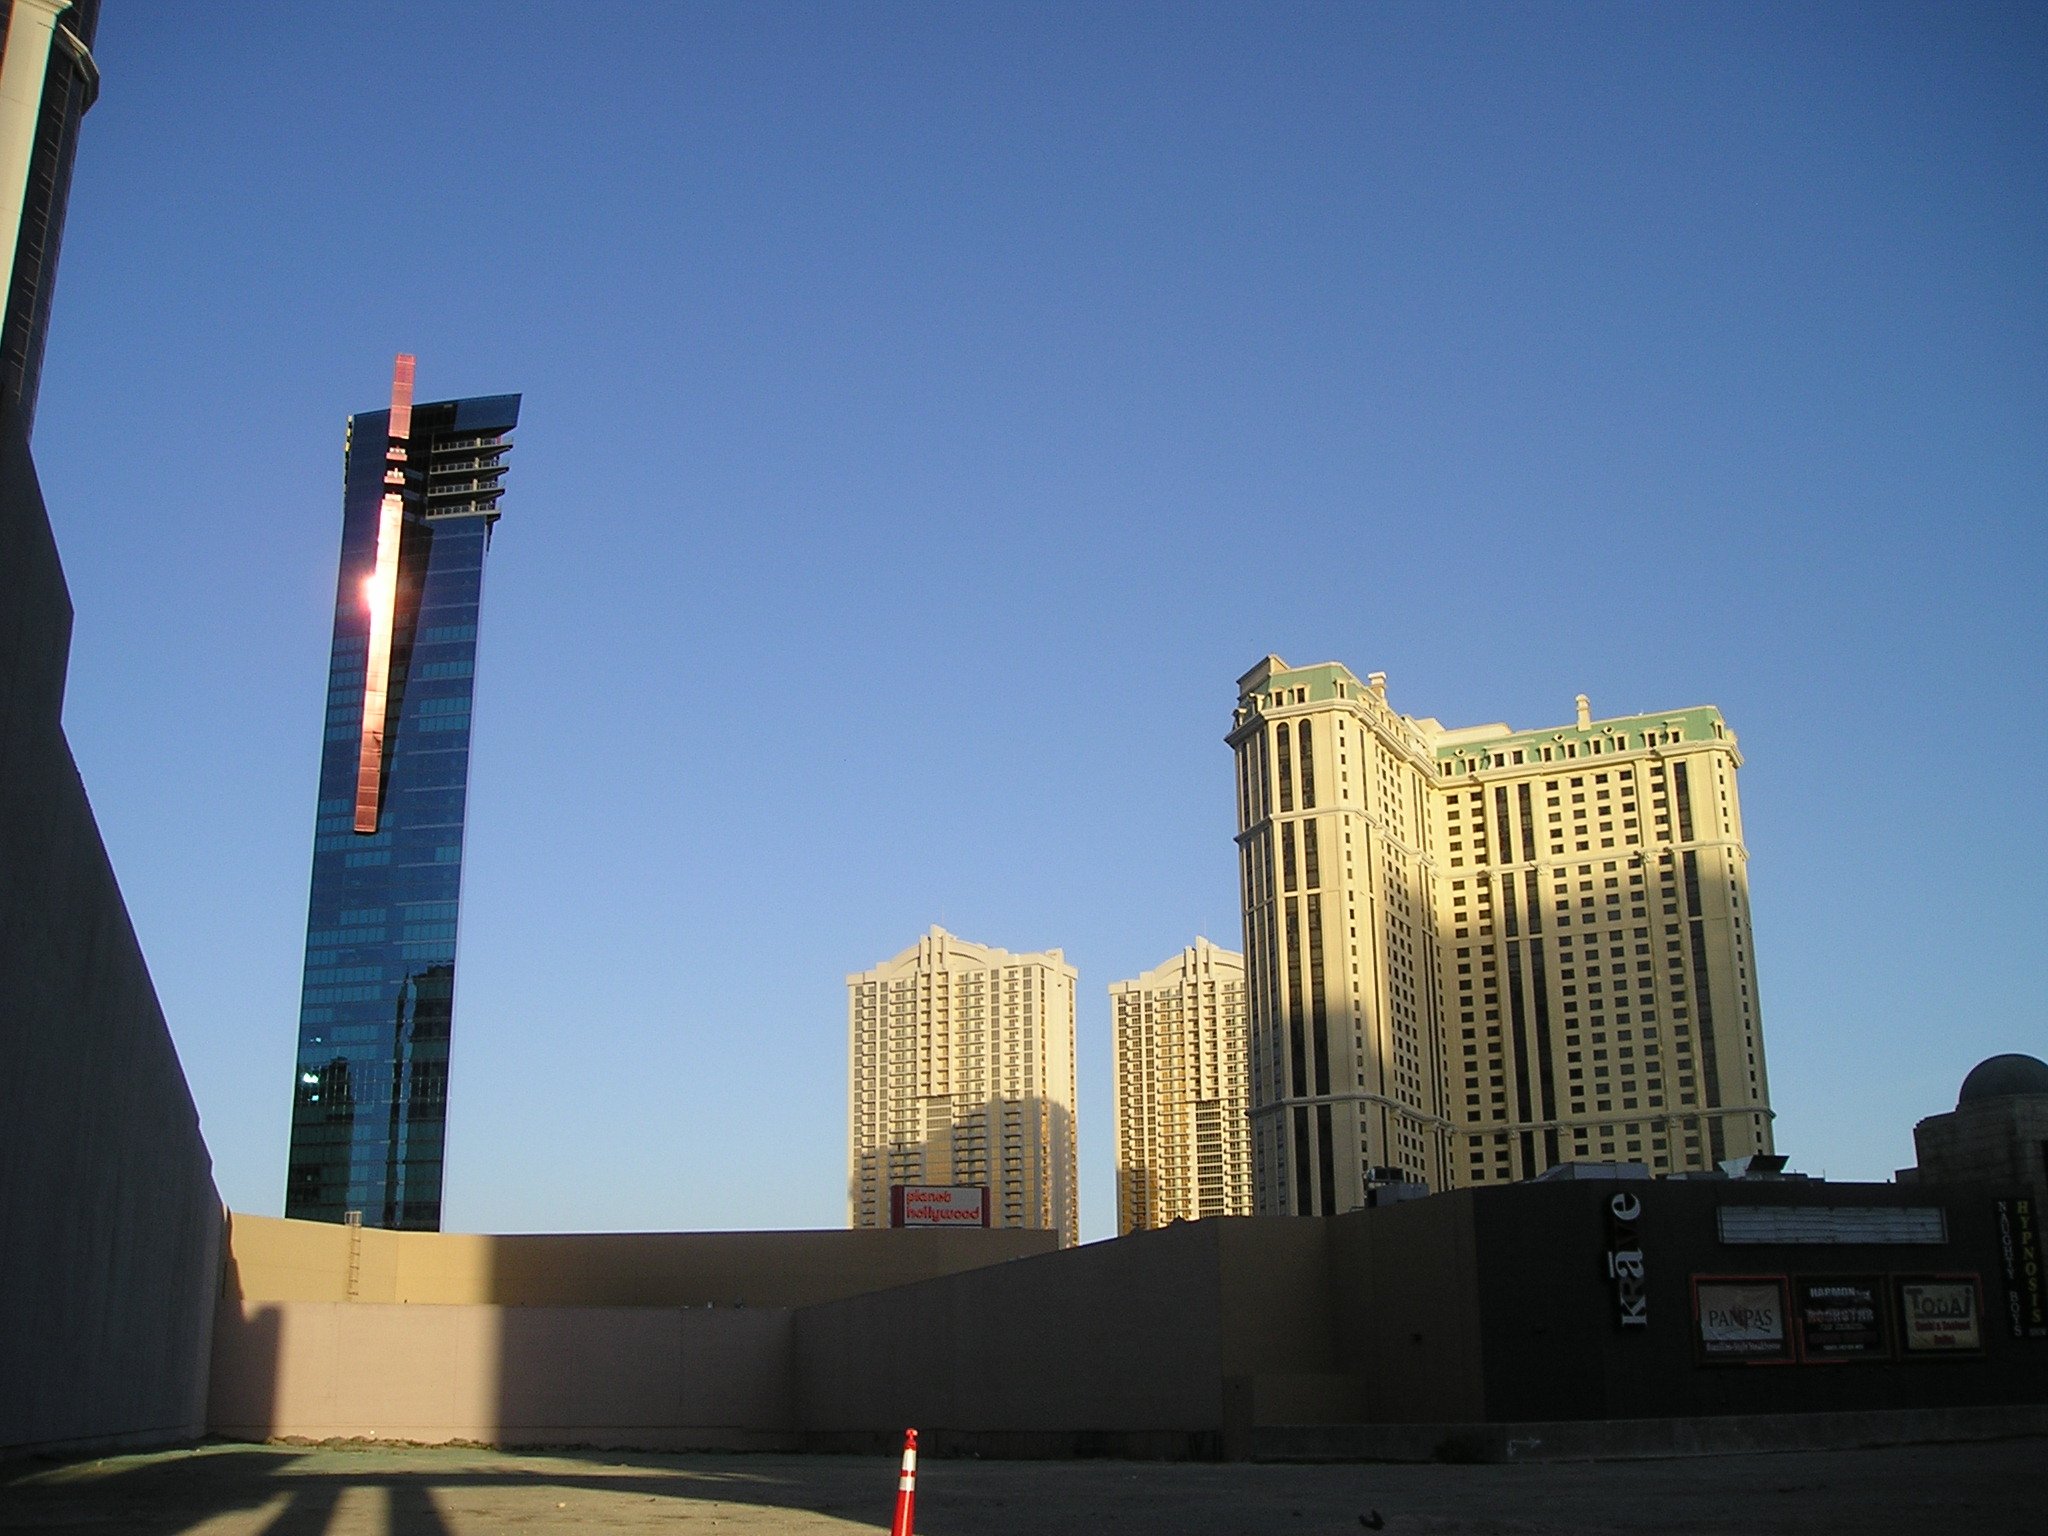
architecture, skyline, city, skyscraper, cityscape, downtown, tower, usa, america, landmark, tower block, mirror, metropolis, las vegas, urban area, human settlement, metropolitan area